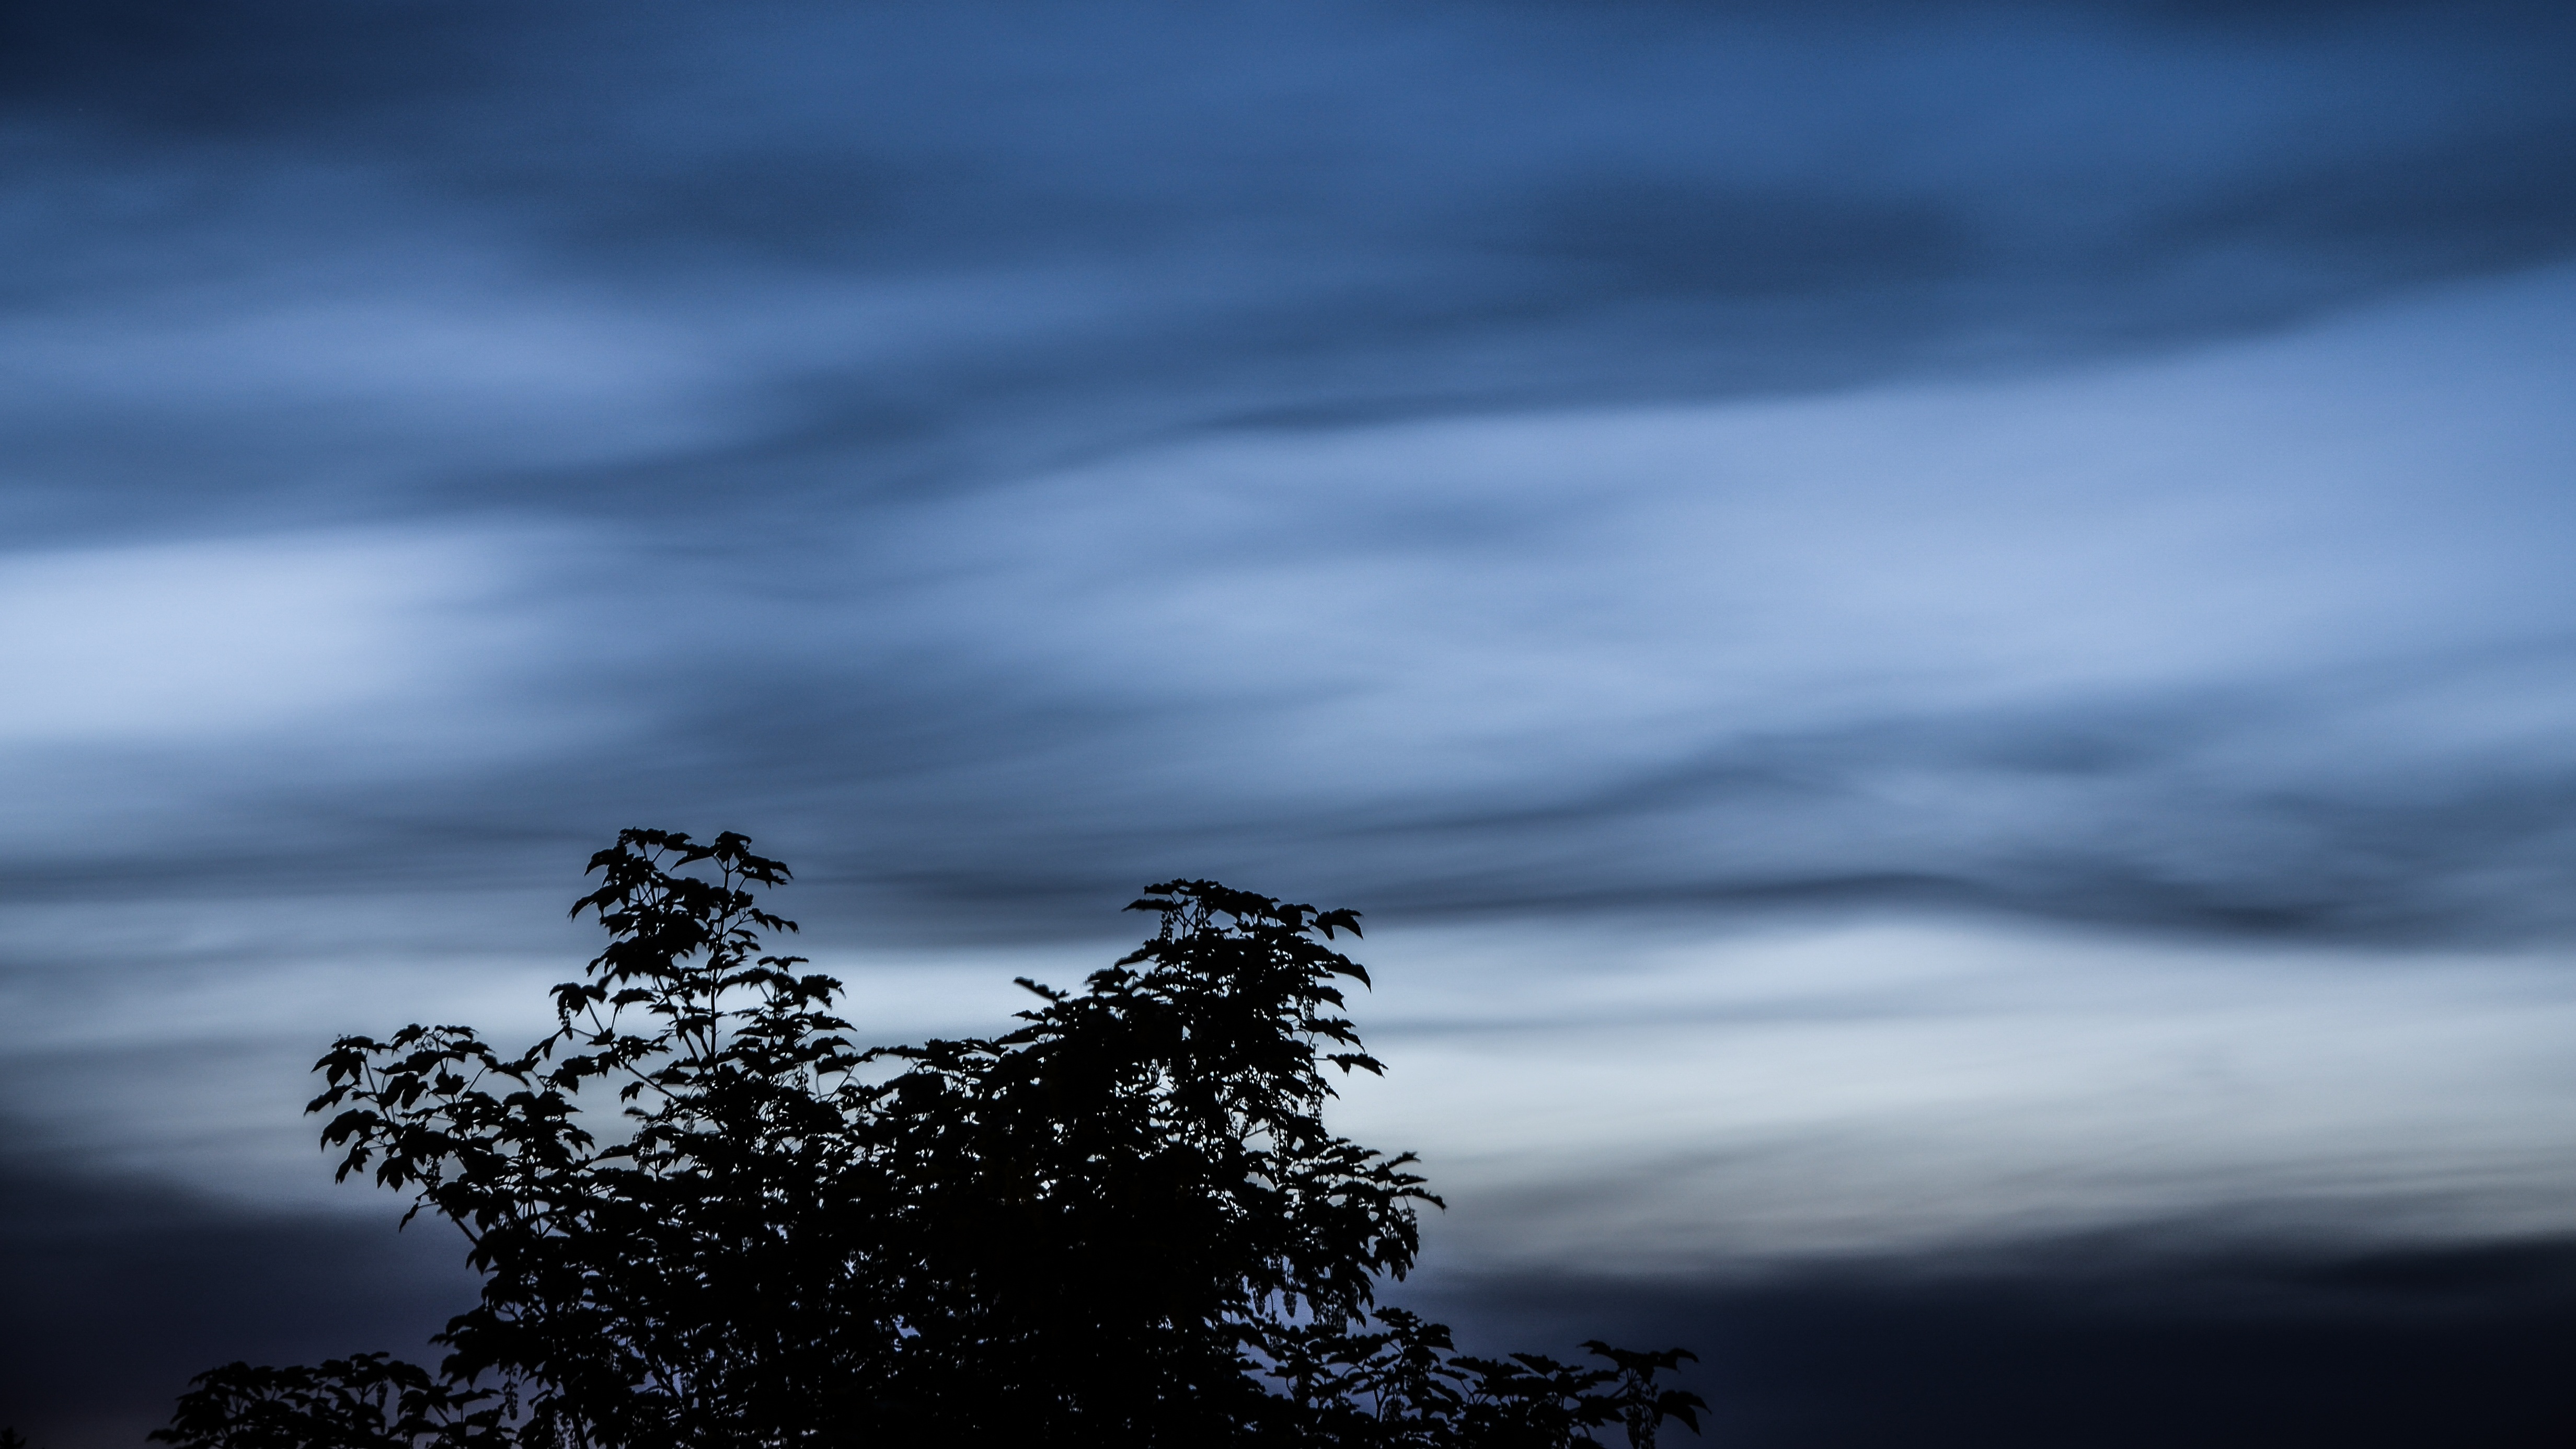
tree, nature, horizon, silhouette, mountain, light, cloud, sky, sunrise, sunset, night, sunlight, morning, dawn, atmosphere, dusk, evening, twilight, reflection, weather, shadow, glow, darkness, monochrome, moonlight, at night, clouds, gloomy, late, veil, luminous, ice particles, weather phenomenon, meteorological phenomenon, atmospheric phenomenon, cloud phenomenon, noctilucent clouds, night clouds, silver bluish, ice veil